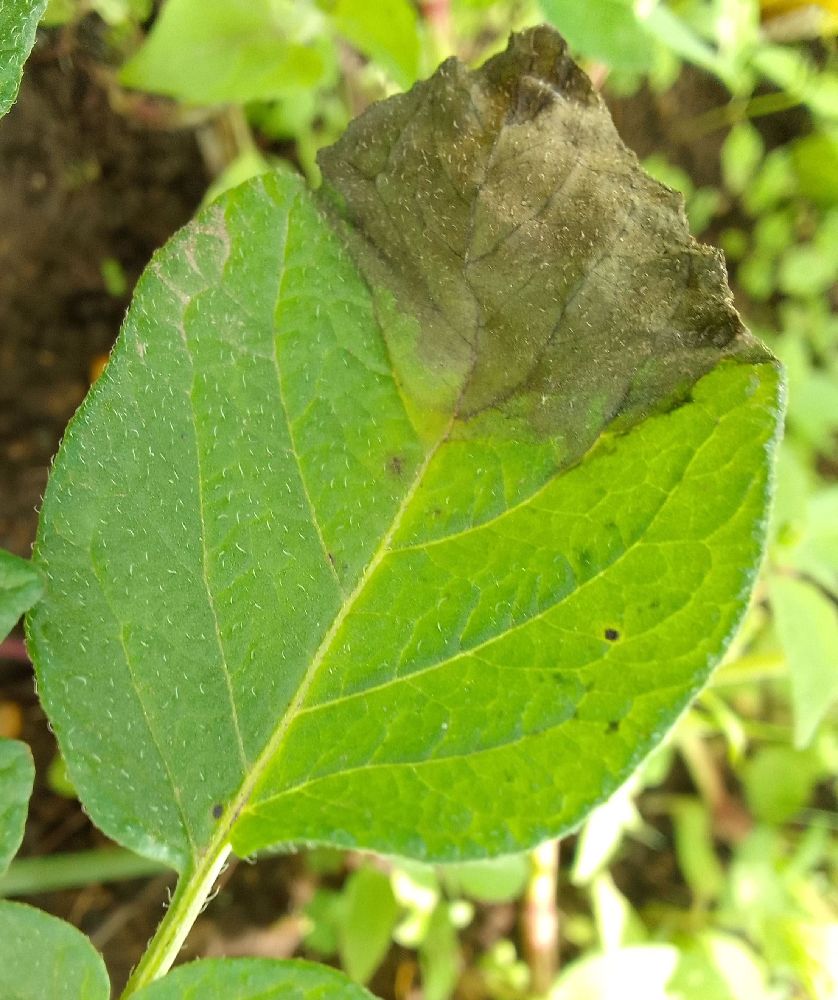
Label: Late blight